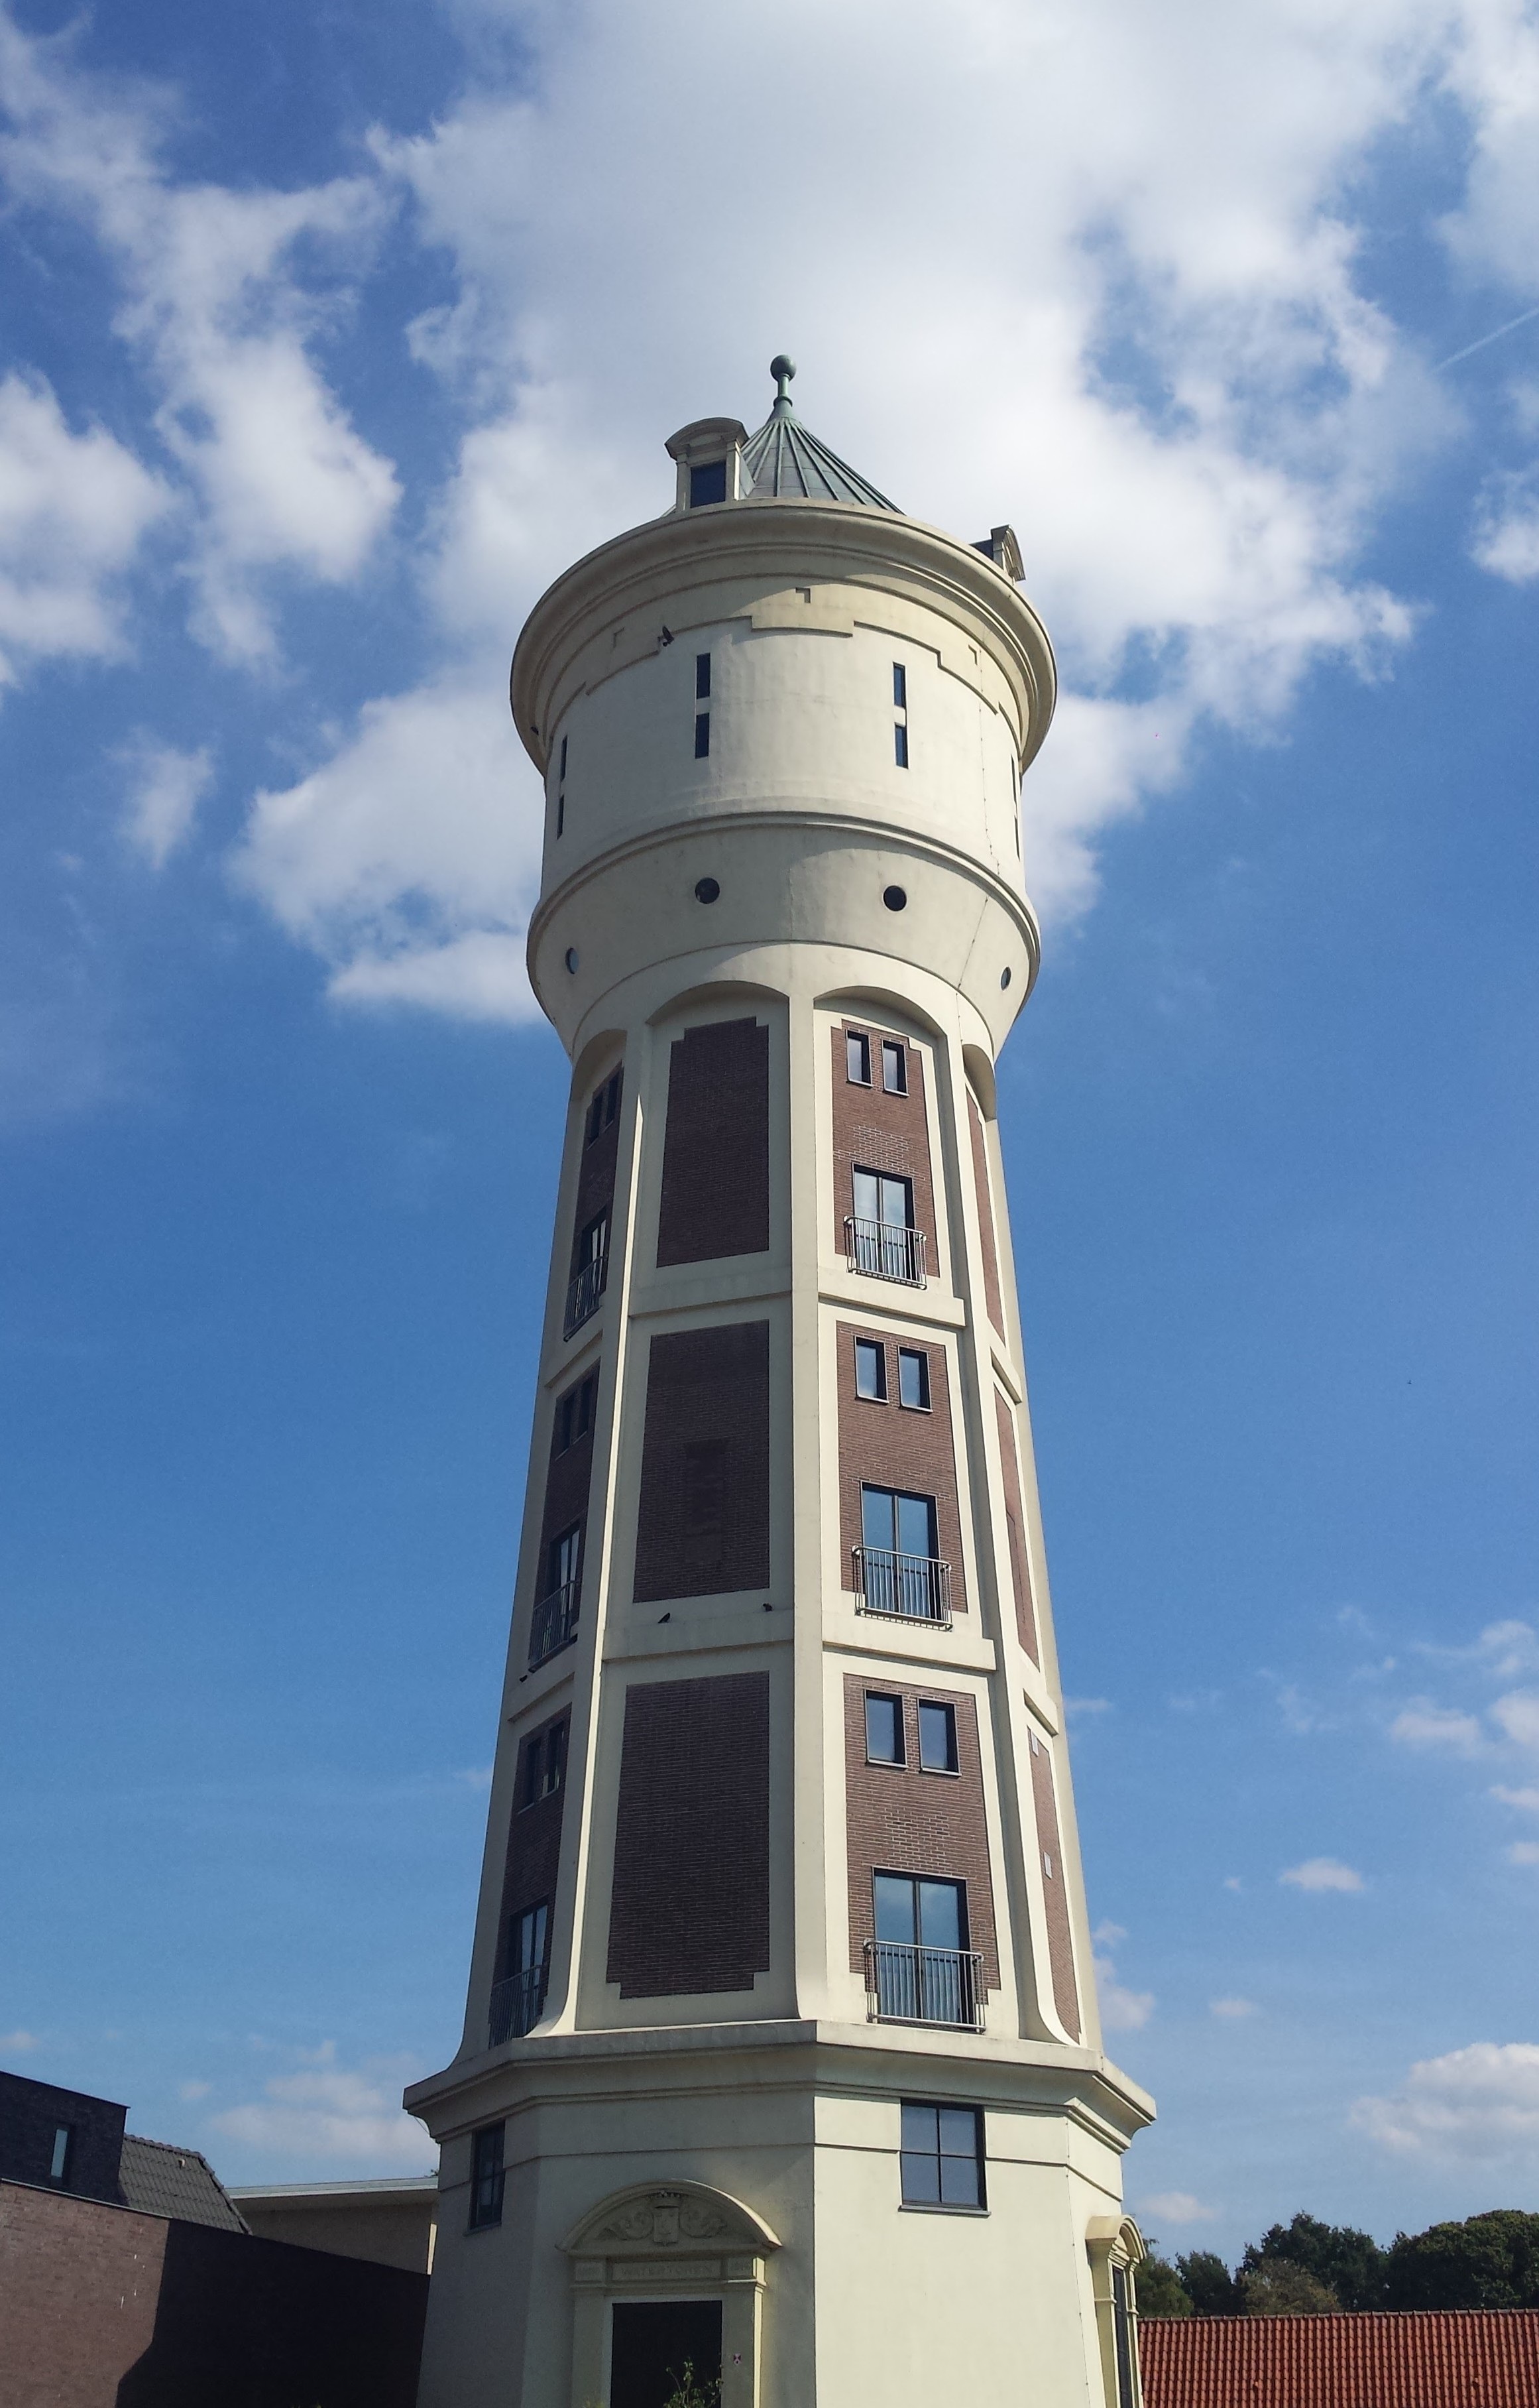
lighthouse, high, tower, height, water tower, netherlands, steeple, control tower, roosendaal